Catherine Tate

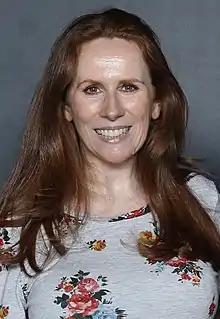

In March 2011, the video for Take That's new single "Happy Now" was debuted on Comic Relief. The video showed Tate alongside comedians Alan Carr, James Corden, John Bishop and David Walliams, all auditioning to become Take That's ultimate tribute band, Fake That. In December, she presented Channel 4's two-hour documentary "Catherine Tate: Laughing at the Noughties", in which she met Carr, Walliams, Noel Fielding, Rob Brydon and her "Doctor Who" co-star David Tennant to discuss the comedy highlights of the 2000s. It was soon after she served as a guest host on the comedy shows "The Sunday Night Project" (2009) and "Never Mind the Buzzcocks" (2010).